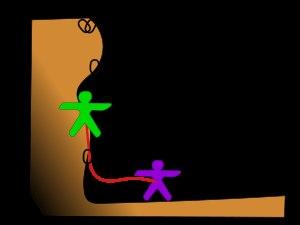
L’escalade, ou grimpe, parfois appelée varappe, est une pratique et un sport consistant à progresser le long d'une paroi pour atteindre le haut d'un relief ou d'une structure artificielle par un cheminement appelé voie, avec ou sans aide de matériel. Le terrain de pratique va des blocs de faible hauteur aux parois de plusieurs centaines de mètres, en passant par les murs d'escalade. Le pratiquant est couramment appelé « grimpeur ».